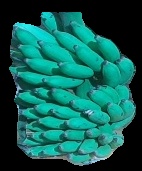
Variety: elakki-bale
Grade: grade2